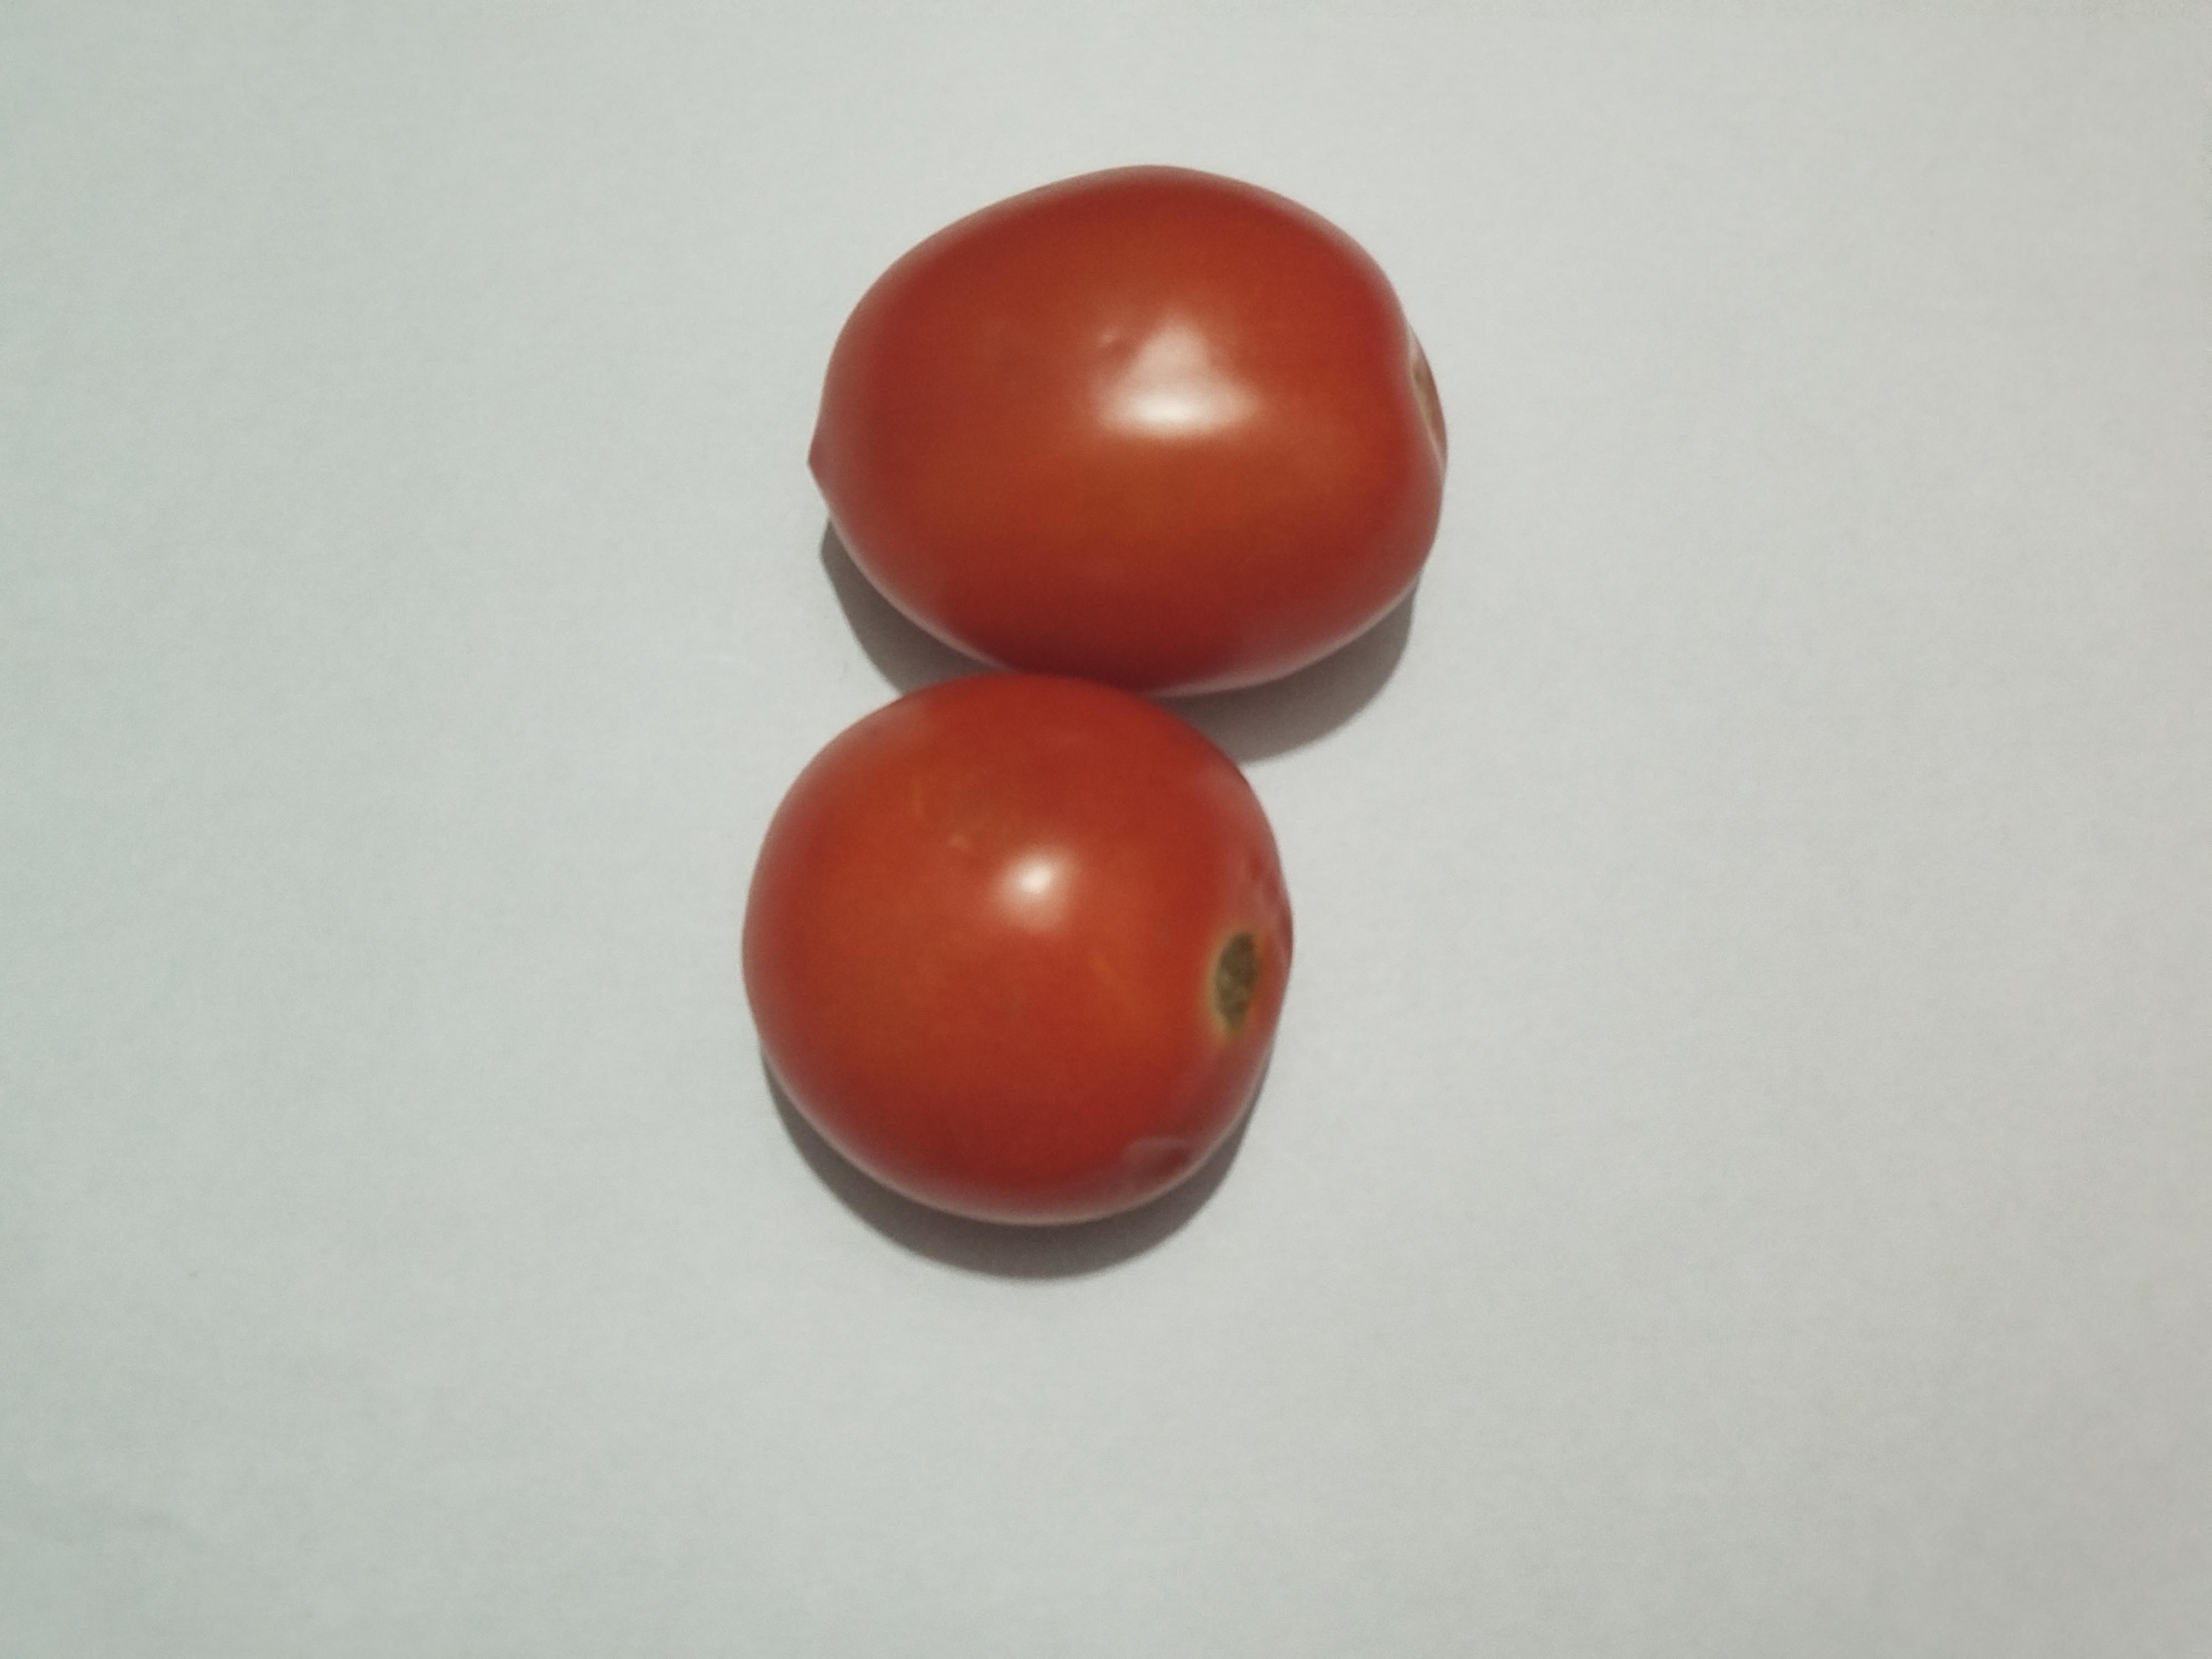
Label: Tomato